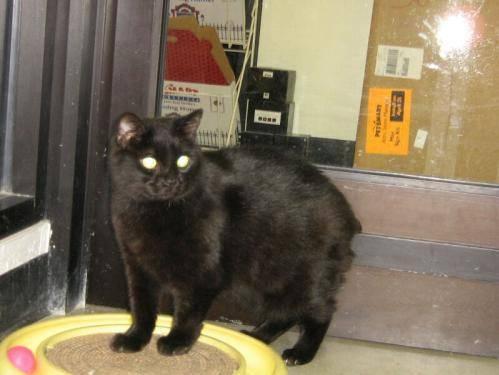
cat